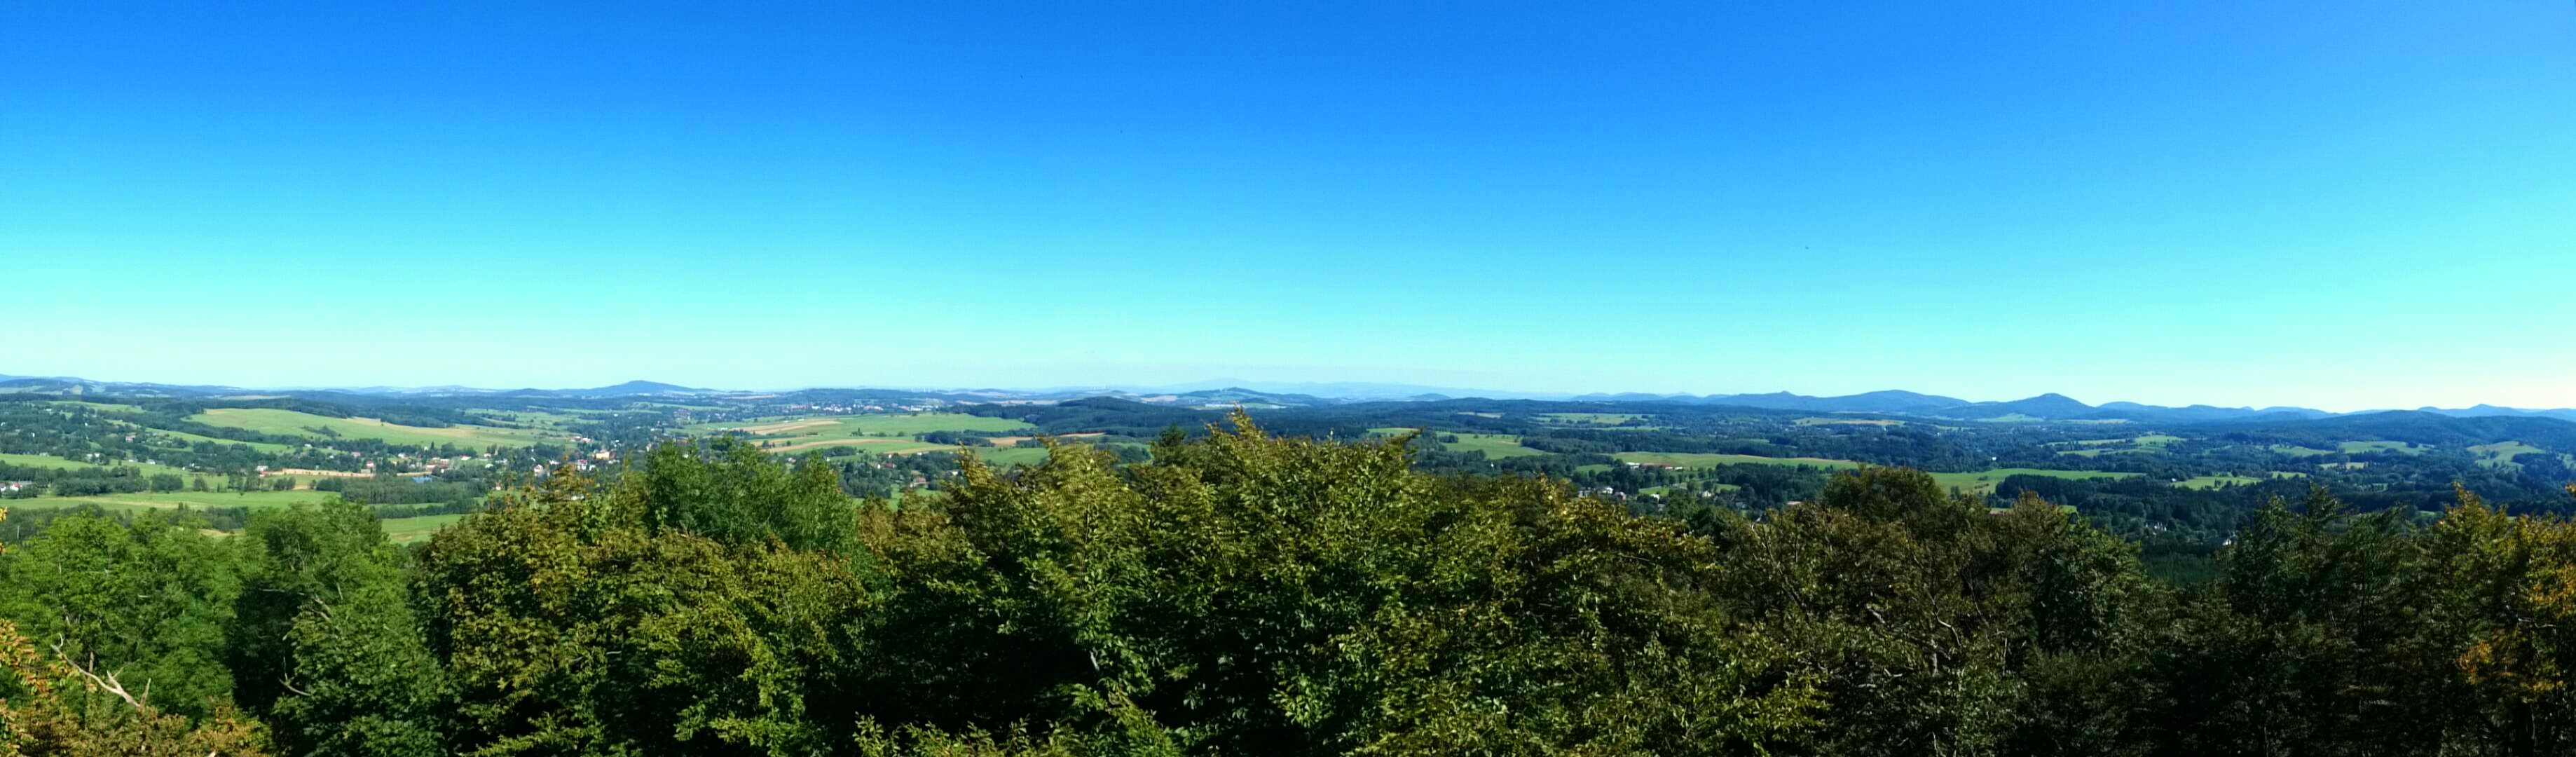
landscape, nature, forest, wilderness, mountain, sky, meadow, hill, view, valley, mountain range, panorama, travel, green, ridge, blue sky, grassland, plateau, habitat, czech republic, ecosystem, czech switzerland, czech saxon switzerland, biome, natural environment, geographical feature, mountainous landforms, temperate coniferous forest